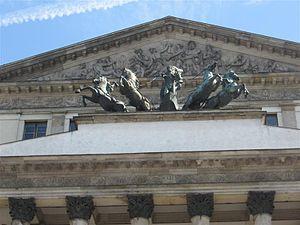
Adam Myjak est un sculpteur et enseignant polonais, professeur à l'Académie des beaux-arts de Varsovie, dont il a été élu recteur à plusieurs reprises.